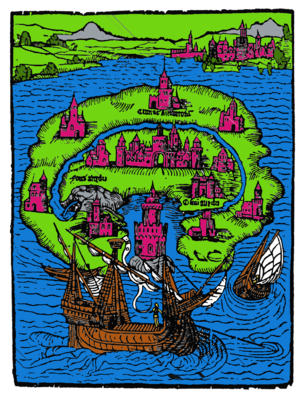
Le communisme est initialement un ensemble de doctrines politiques, issues du socialisme et, pour la plupart, du marxisme, s'opposant au capitalisme et visant à l'instauration d'une société sans classes sociales, sans salariat et une mise en place d'une totale socialisation économique et démocratique des moyens de production.